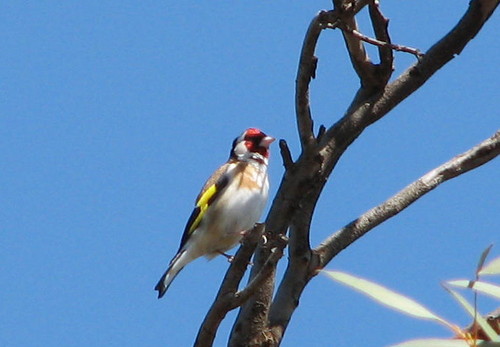
this small bird has a white belly, black and yellow wings and a red head.
this bird has many colors; a red-orange face, white neck and below, brown back and breast, and black wings with yellow wing bands.
this bird's belly is white with an orange patch, and it has a red face and a yellow patch on its wings.
this bird is white, yellow, red, and black in color with a white beak, and black eye rings.
this small bird has a red circled face, dramatic yellow and black primaries, and white underside.
this bird has a white belly and breast, a yellow wingbar, long rectrices, and a red crown.
this brid has a white breast and belly, red head with a white beak, light brown sides and abdomen, and black and yellow wings.
this bird has wings that are black and yellow and has a white belly
this bird has a red face with a white beak and yellow coverts.
this bird has red superciliary and crown with a dark eyebrow, and yellow wingbars.
Species: European Goldfinch